Hope Akpan

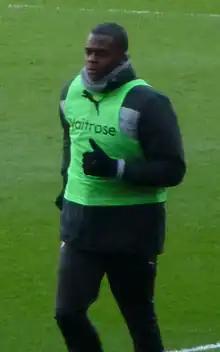
Akpan warming up for Reading in 2013

Akpan signed for Premier League side Reading on a three-and-a-half-year contract on 8 January 2013. He stated his desire to help his new club avoid relegation.